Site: brandenburg
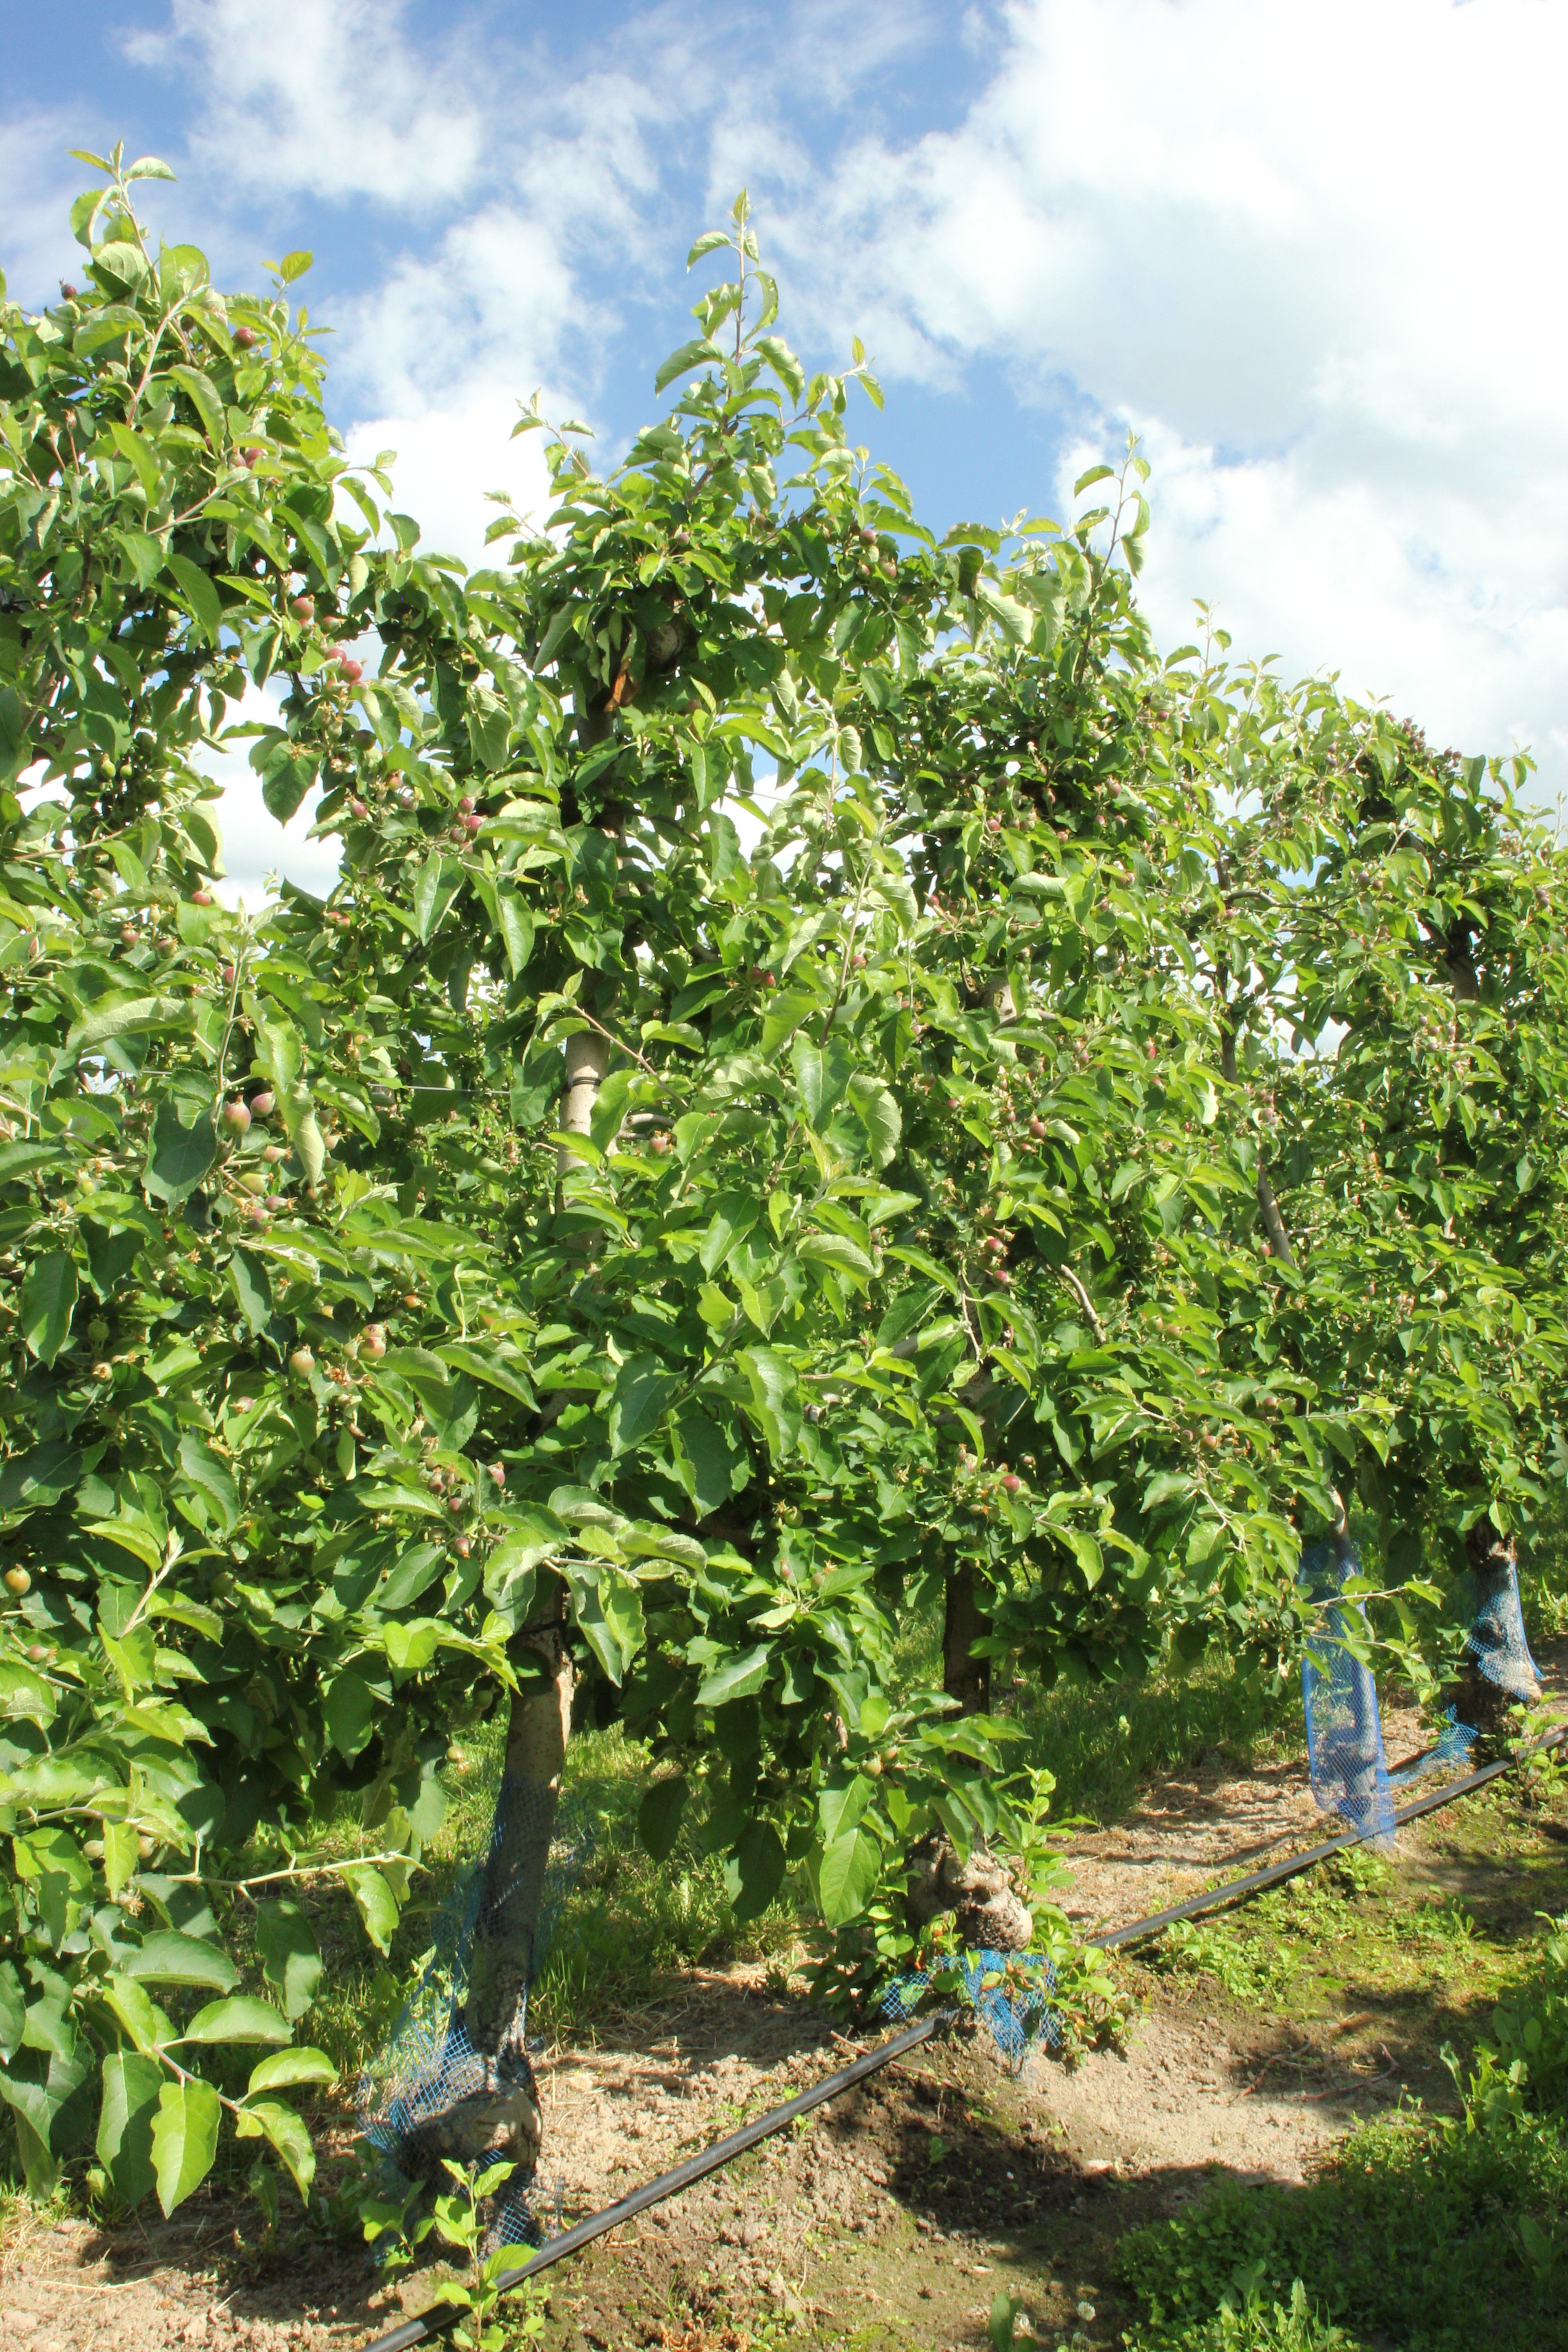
Growth stage (BBCH 72): Development of fruit